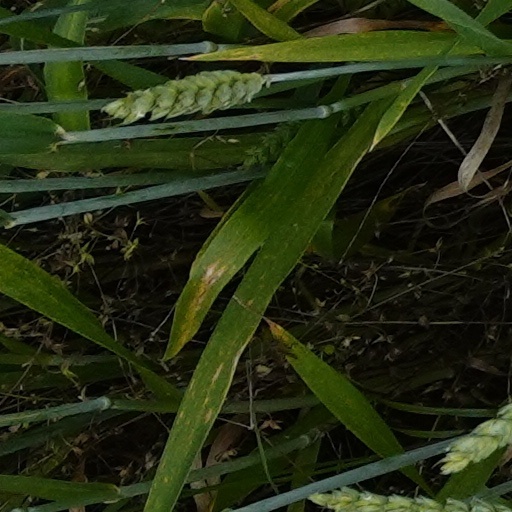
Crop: wheat